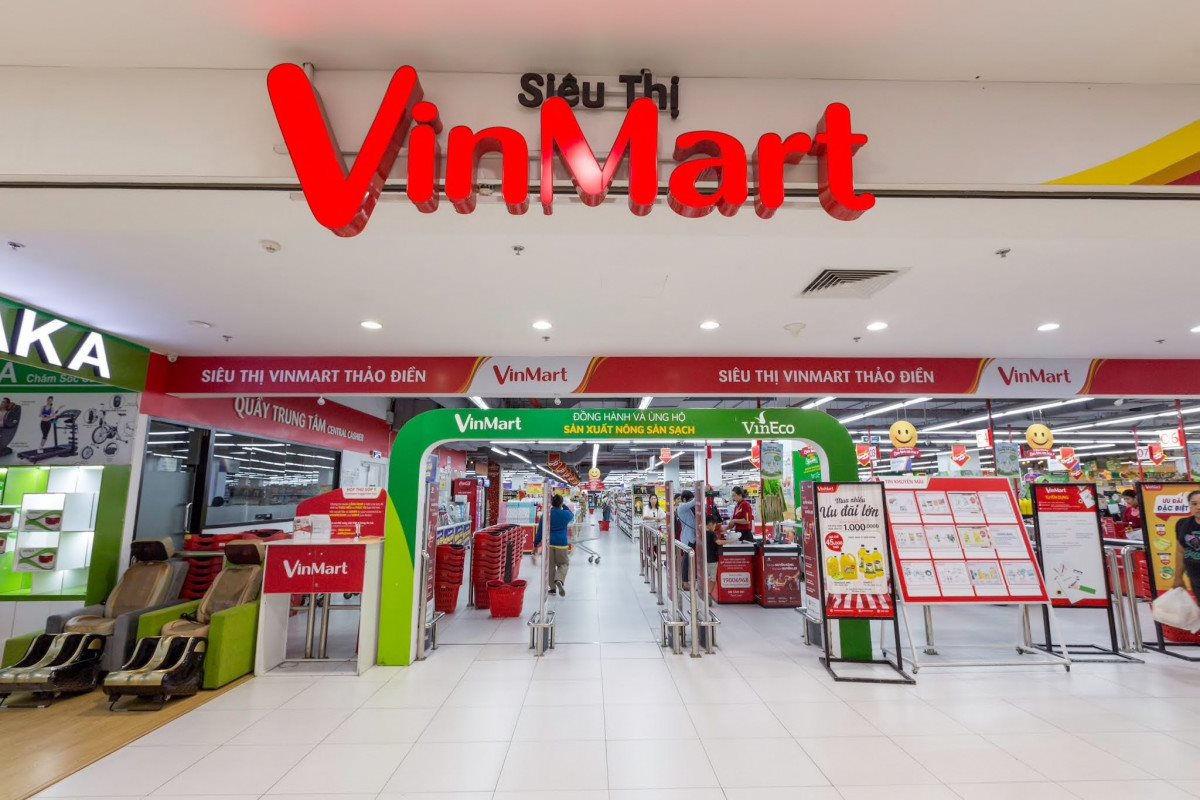
có một người đàn ông mặc áo xanh đã đi vào bên trong siêu thị